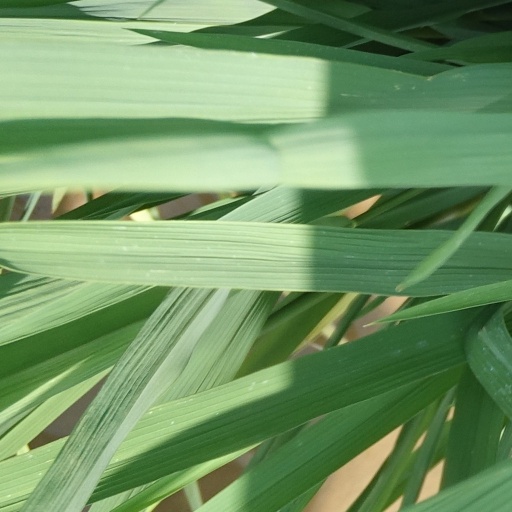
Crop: rice